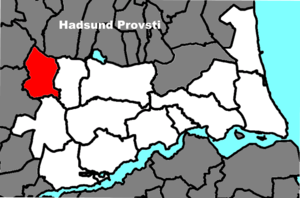
Rold Sogn
Rold Sogns beliggenhed i Hadsund Provsti.
Sognets beliggenhed i Hadsund Provsti.
Rold Sogn er et sogn i Hadsund Provsti. Sognet ligger i Mariagerfjord Kommune; indtil Kommunalreformen i 1970 lå det i Hindsted Herred. I Rold Sogn ligger Rold Kirke.